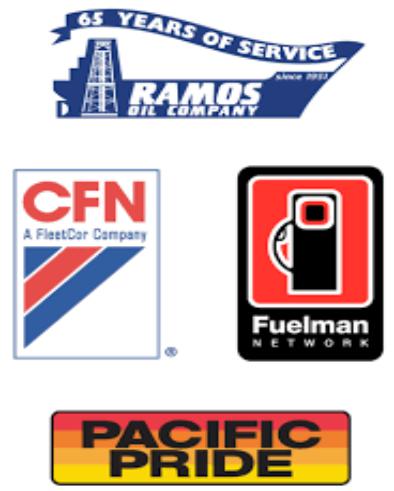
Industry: Transportation